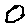
Label: 0